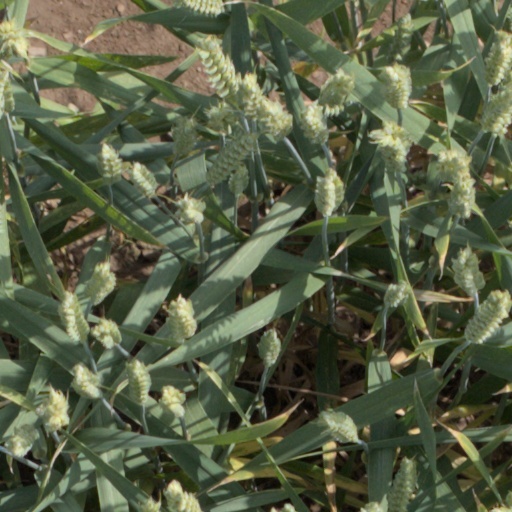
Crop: wheat